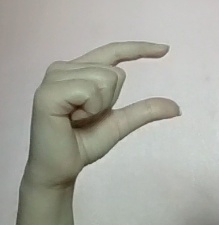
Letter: dal